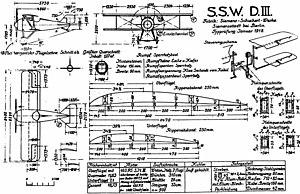
Le Siemens-Schuckert D.III est un avion de chasse allemand de la Première Guerre mondiale. Il était intégralement fabriqué par des filiales du groupe Siemens fondé en 1847 : sa cellule était fabriquée par Siemens-Schuckert Werke et son moteur par Siemens & Halske.